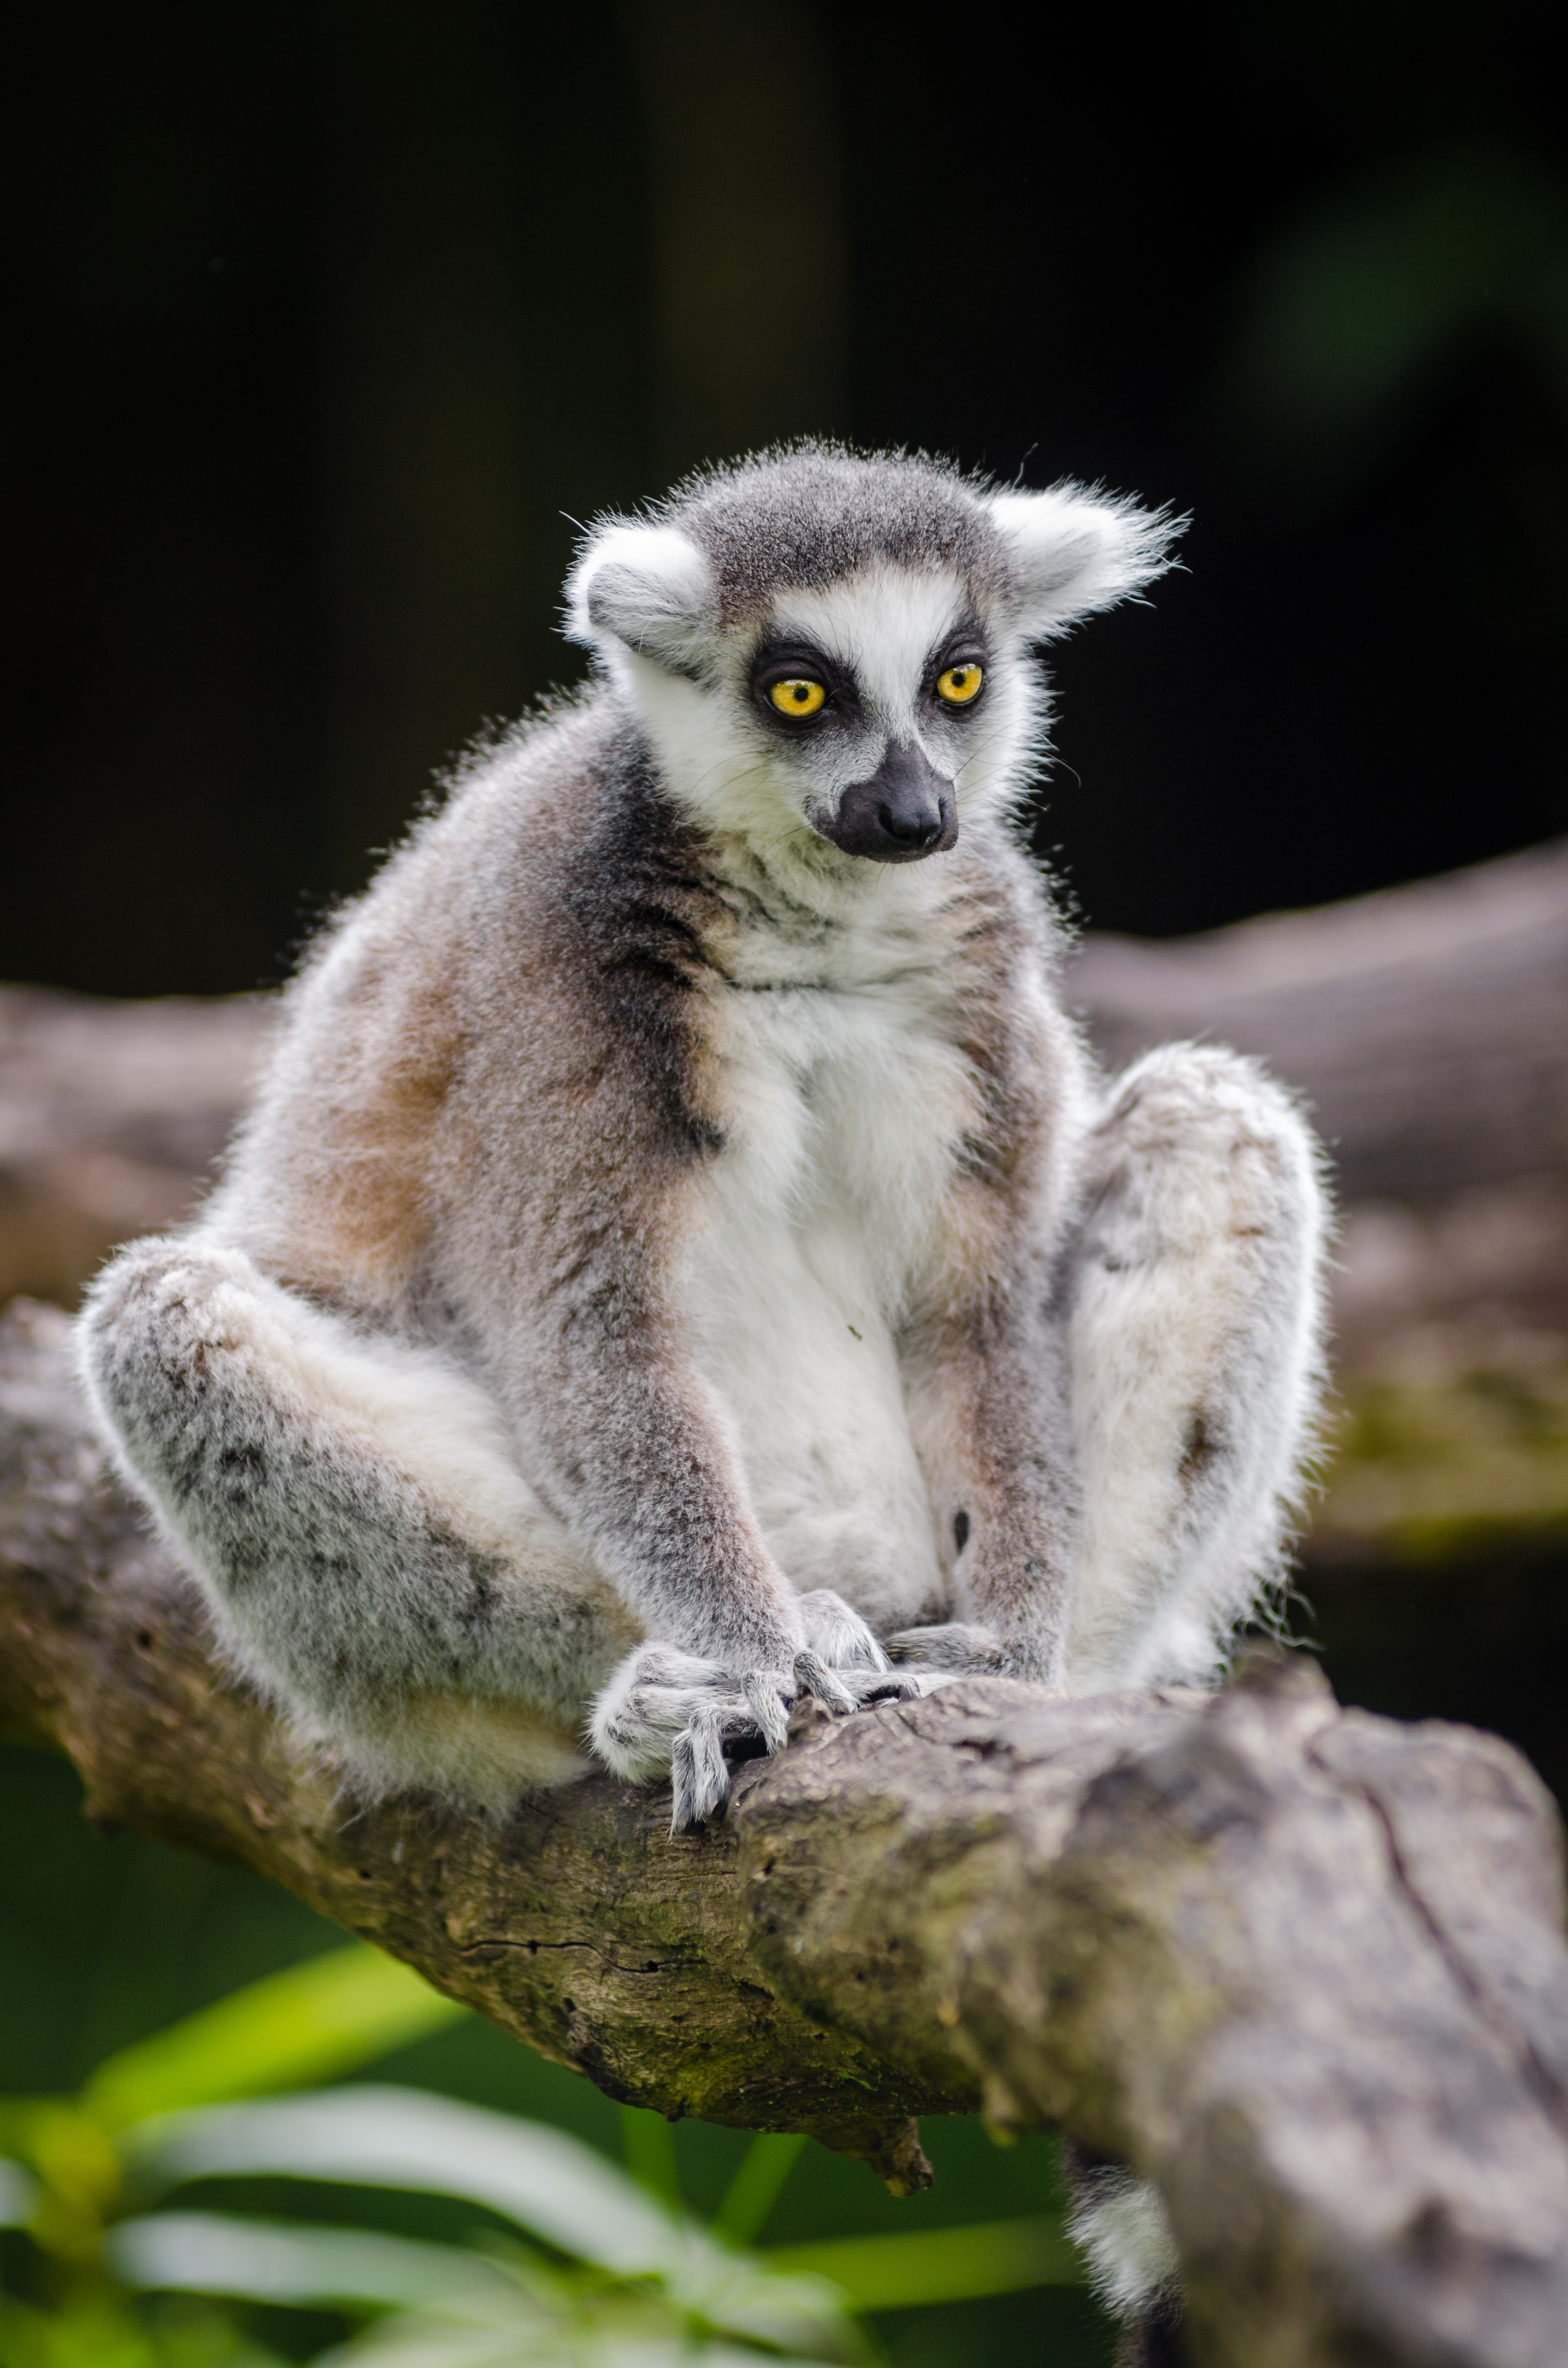
nature, animal, wildlife, zoo, mammal, fauna, primate, squirrel monkey, madagascar, vertebrate, lemur, macaque, new world monkey